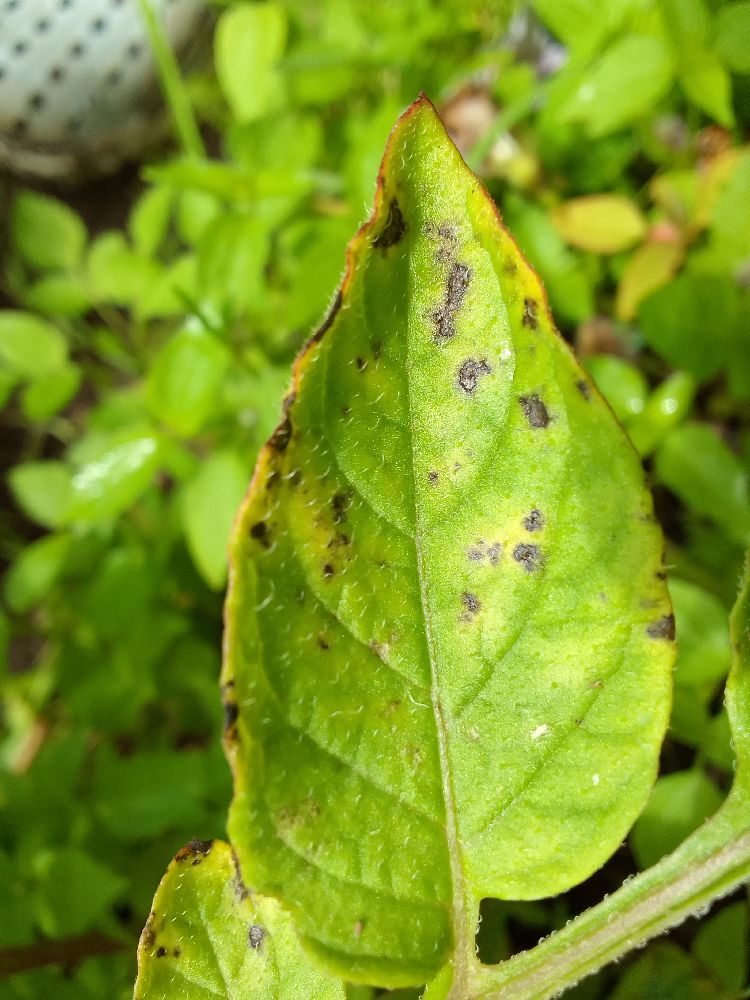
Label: Early blight